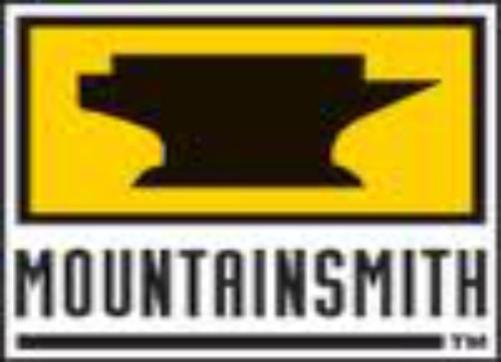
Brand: mountainsmith
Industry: Sports